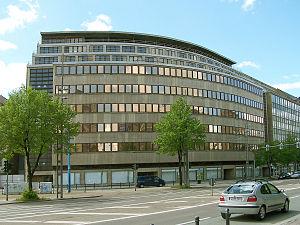
L'Architecture moderne ou Mouvement moderne naît du passage progressif de la campagne à la ville dans un contexte de changements techniques, sociaux et culturels liés à la révolution industrielle. Les conséquences se font sentir dans la construction et l'urbanisme entre la fin du XVIIIᵉ siècle et le début du XIXᵉ siècle et plus précisément dans l'après guerre après Waterloo. Puis une ligne cohérente de pensée se produit pour la première fois en Angleterre avec William Morris en 1860 mais le point crucial du processus qui met la théorie et la pratique face à la réalité est atteint par Walter Gropius en 1919 quand il ouvre le Bauhaus de Weimar. C'est à ce moment que l'on peut parler au sens strict du terme de mouvement moderne.